Ottomar Meykow

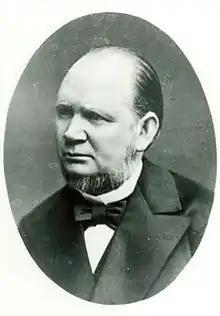
Ottomar Meykow

Ottomar Johann Friedrich Meykow (7 January 1823 – 5 February 1894) was a Baltic German legal scholar, 1876–1881 and 1890–1892 rector of the University of Tartu.